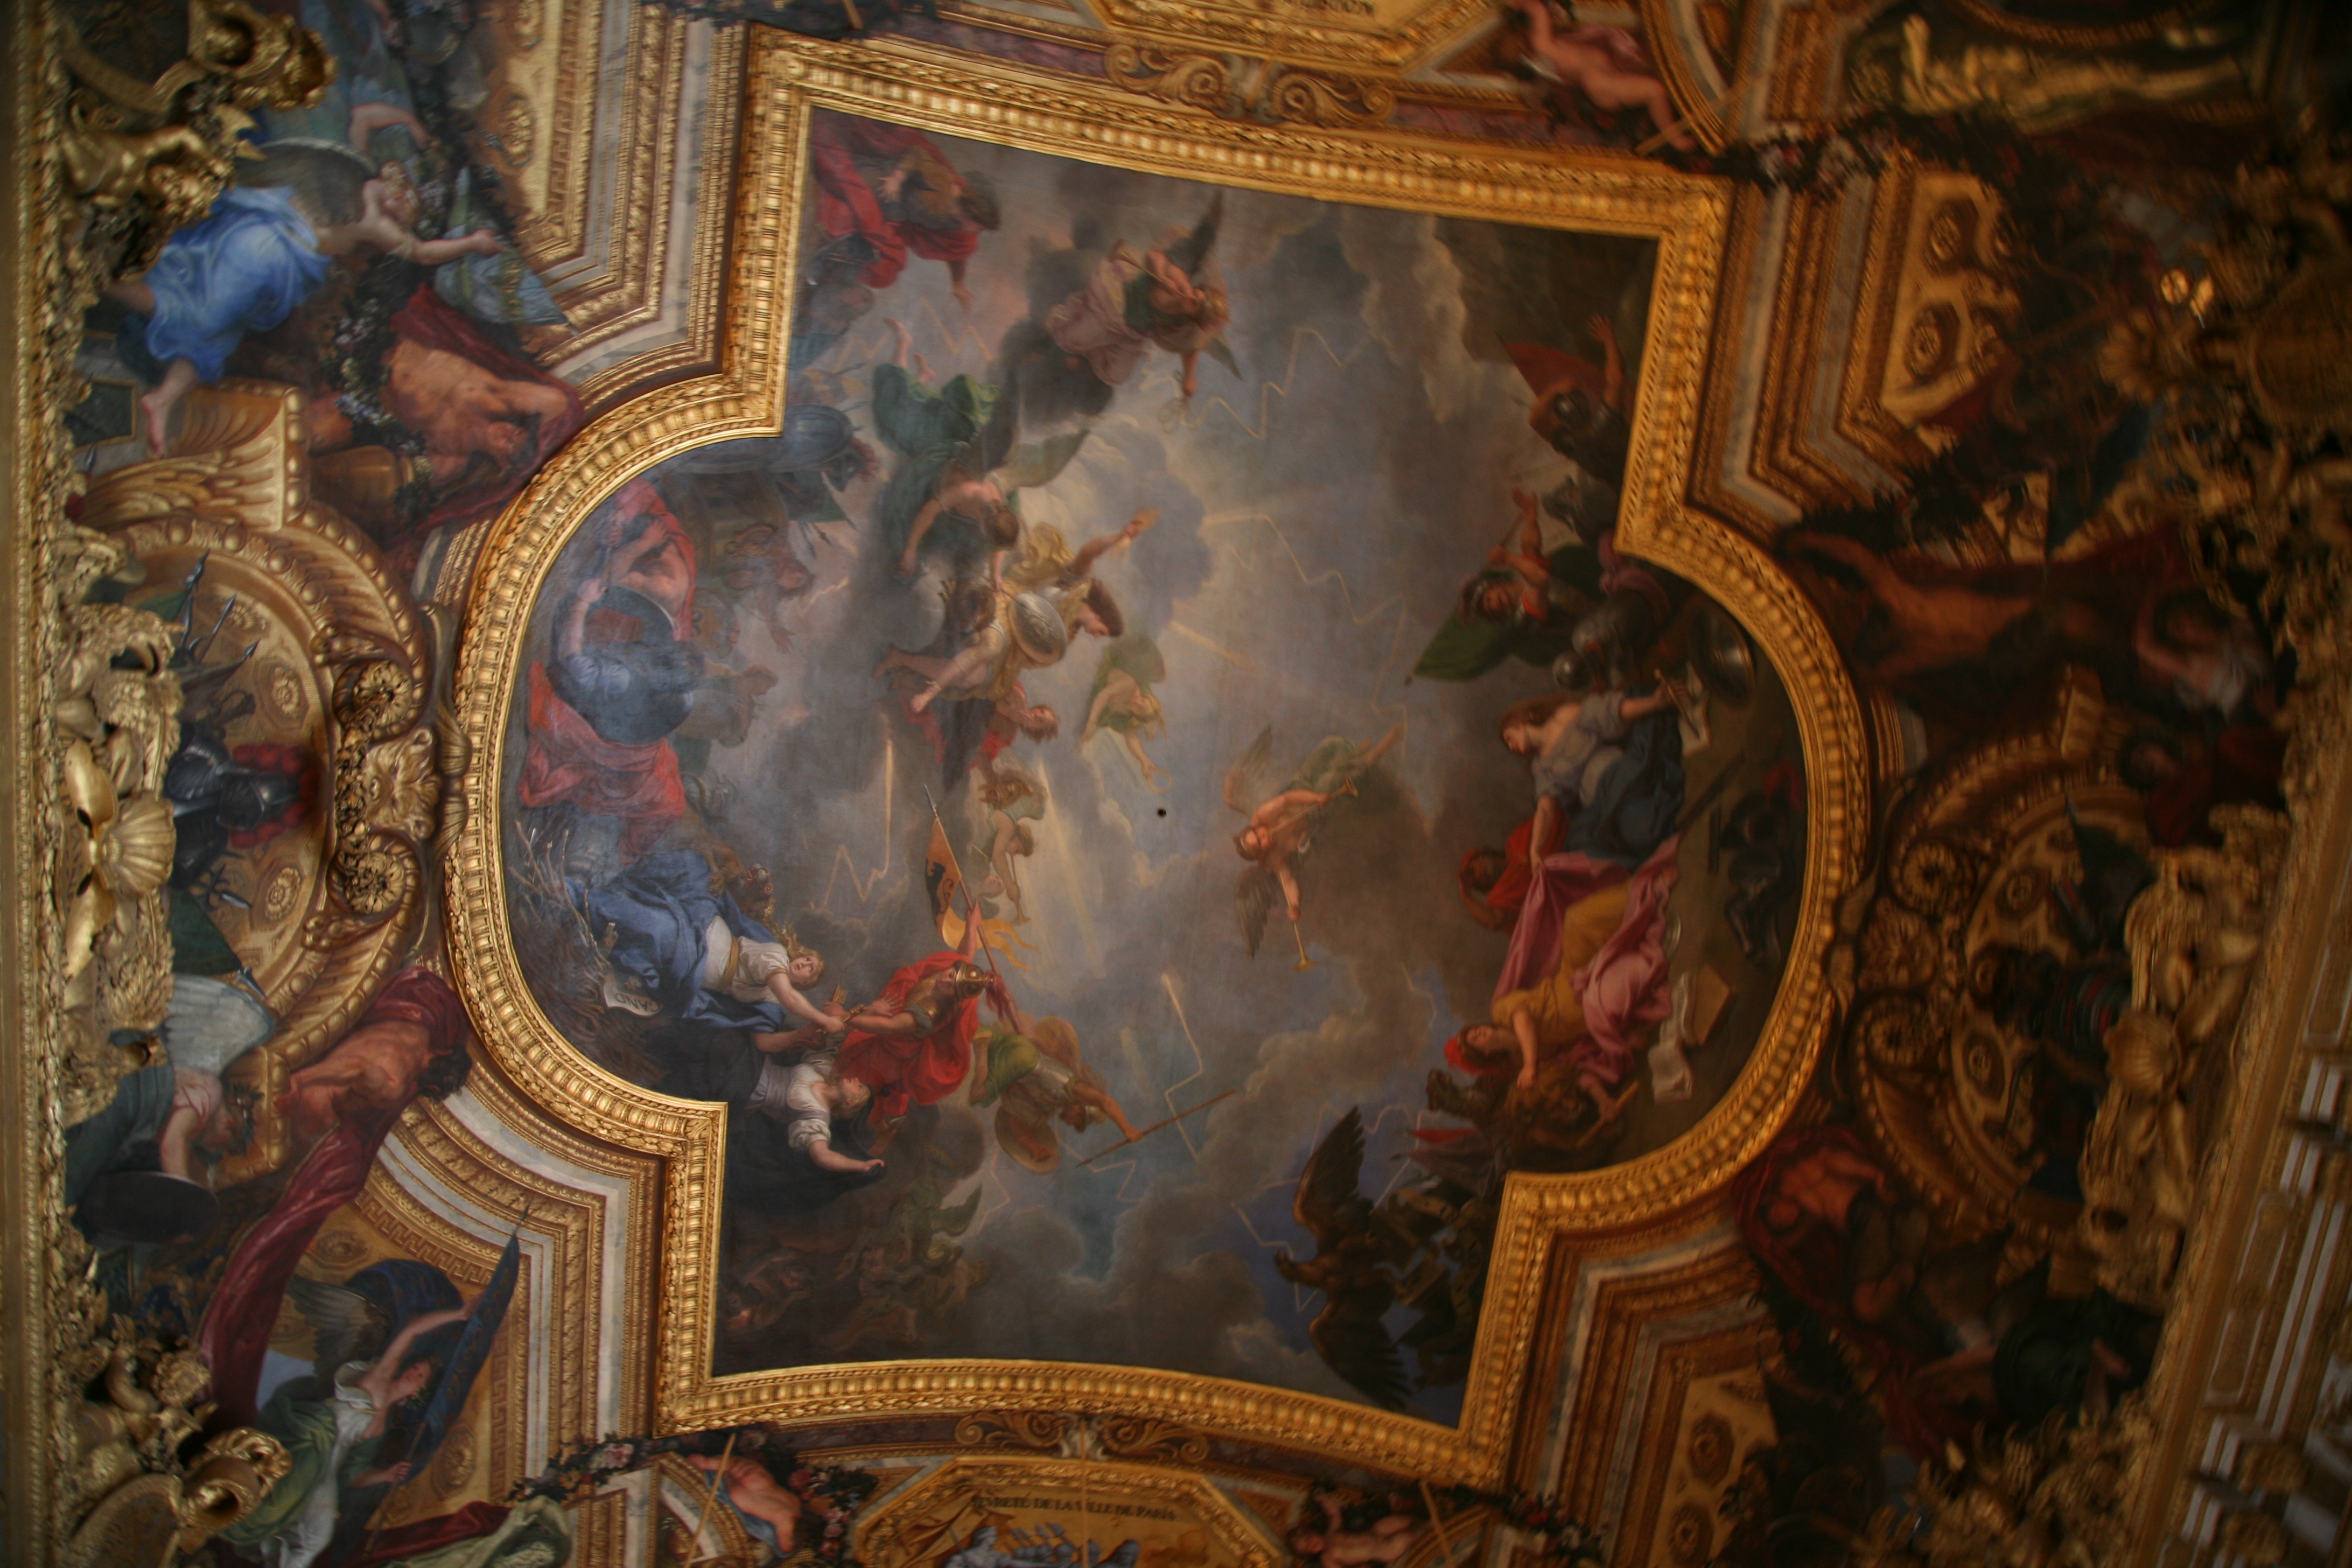
palace, france, art, temple, altar, palacio, tapestry, basilica, carving, versailles, schloss, mythology, kastellvanversailles, hallofmirrors, palaceofversailles, palaciodeversalles, versalles, yvelines, kastell, galeriedesglaces, spiegelsaal, schlossversailles, chateaudeversailles, ancient rome, ancient history